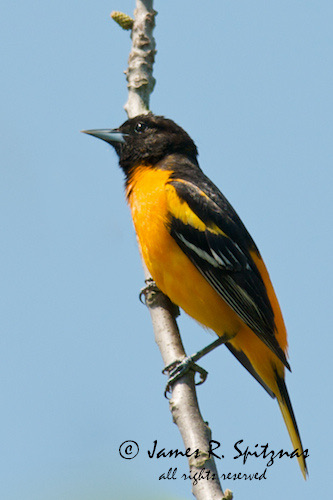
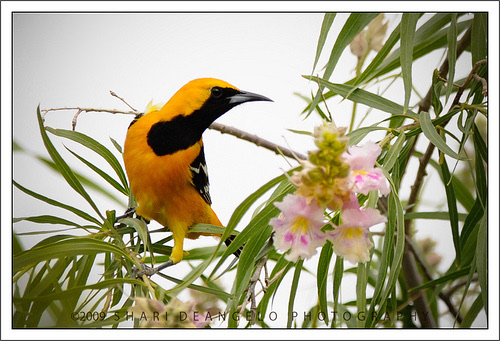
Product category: misc
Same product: yes